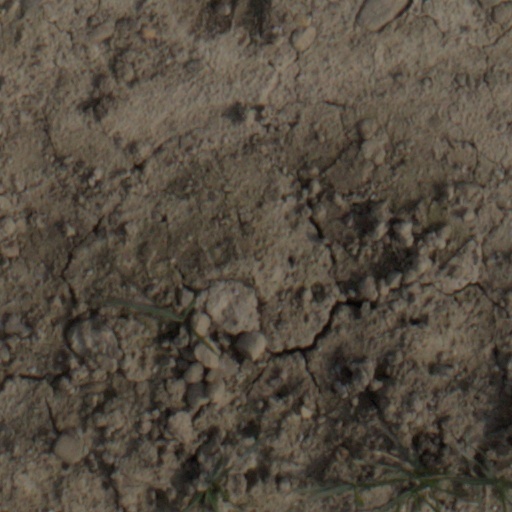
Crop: wheat